China Railways JF2

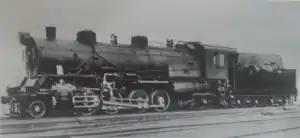
Builder's photo of ミカニ1614.

The China Railways JF2 (解放2, "Jiěfàng", "liberation") class steam locomotive was a class of 2-8-2 steam locomotives for goods trains operated by the China Railway. They were originally built for the South Manchuria Railway ("Mantetsu") by several American and Japanese manufacturers, as well as by Mantetsu's Shahekou Works, between 1924 and 1932.